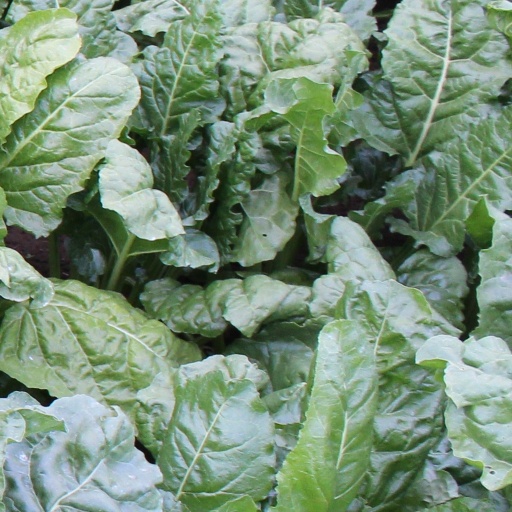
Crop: sugar beet